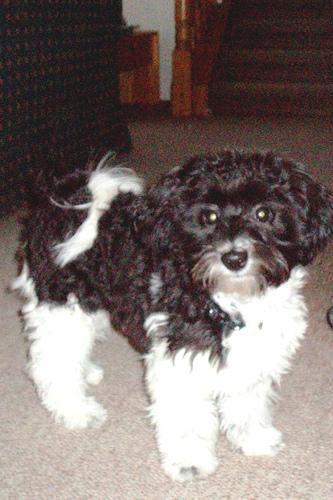
havanese